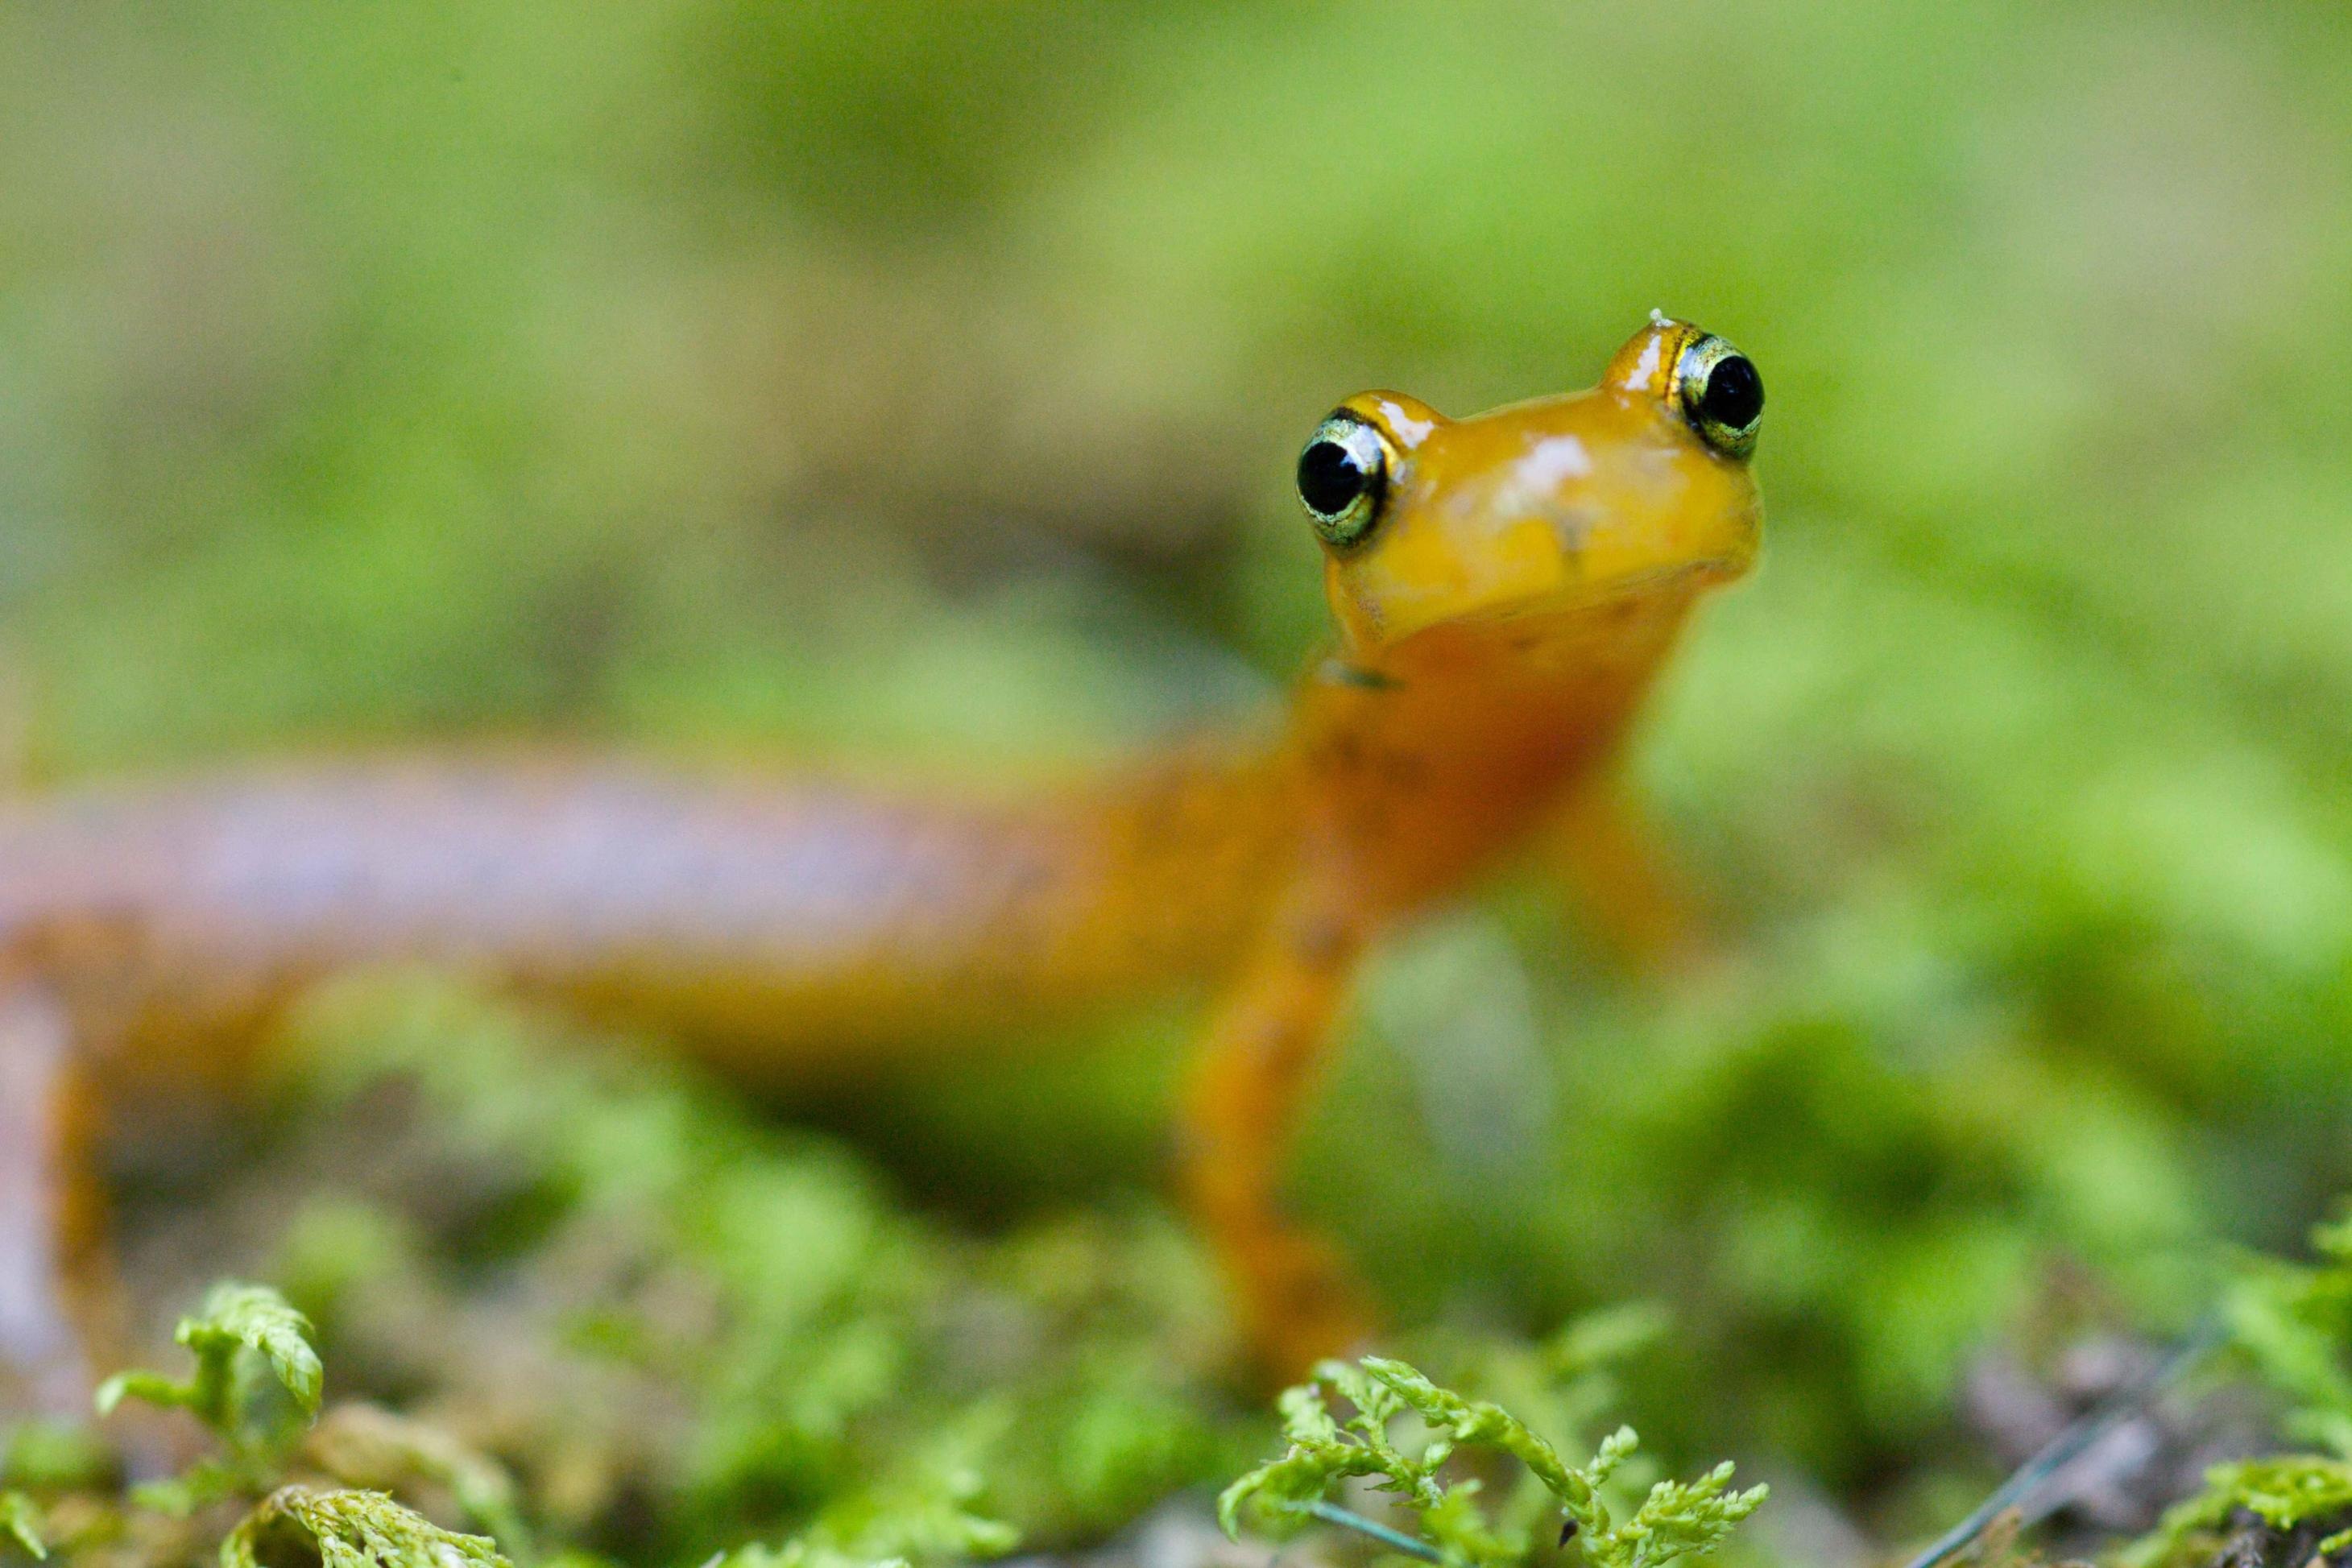
wildlife, frog, amphibian, fauna, tree frog, animals, vertebrate, newt, reptiles, amphibians, lizards, salamander, salamandra, macro photography, longtail, ranidae, salamandridae, lissotriton, smooth newt, european fire salamander, longicauda, eurycea, geckos